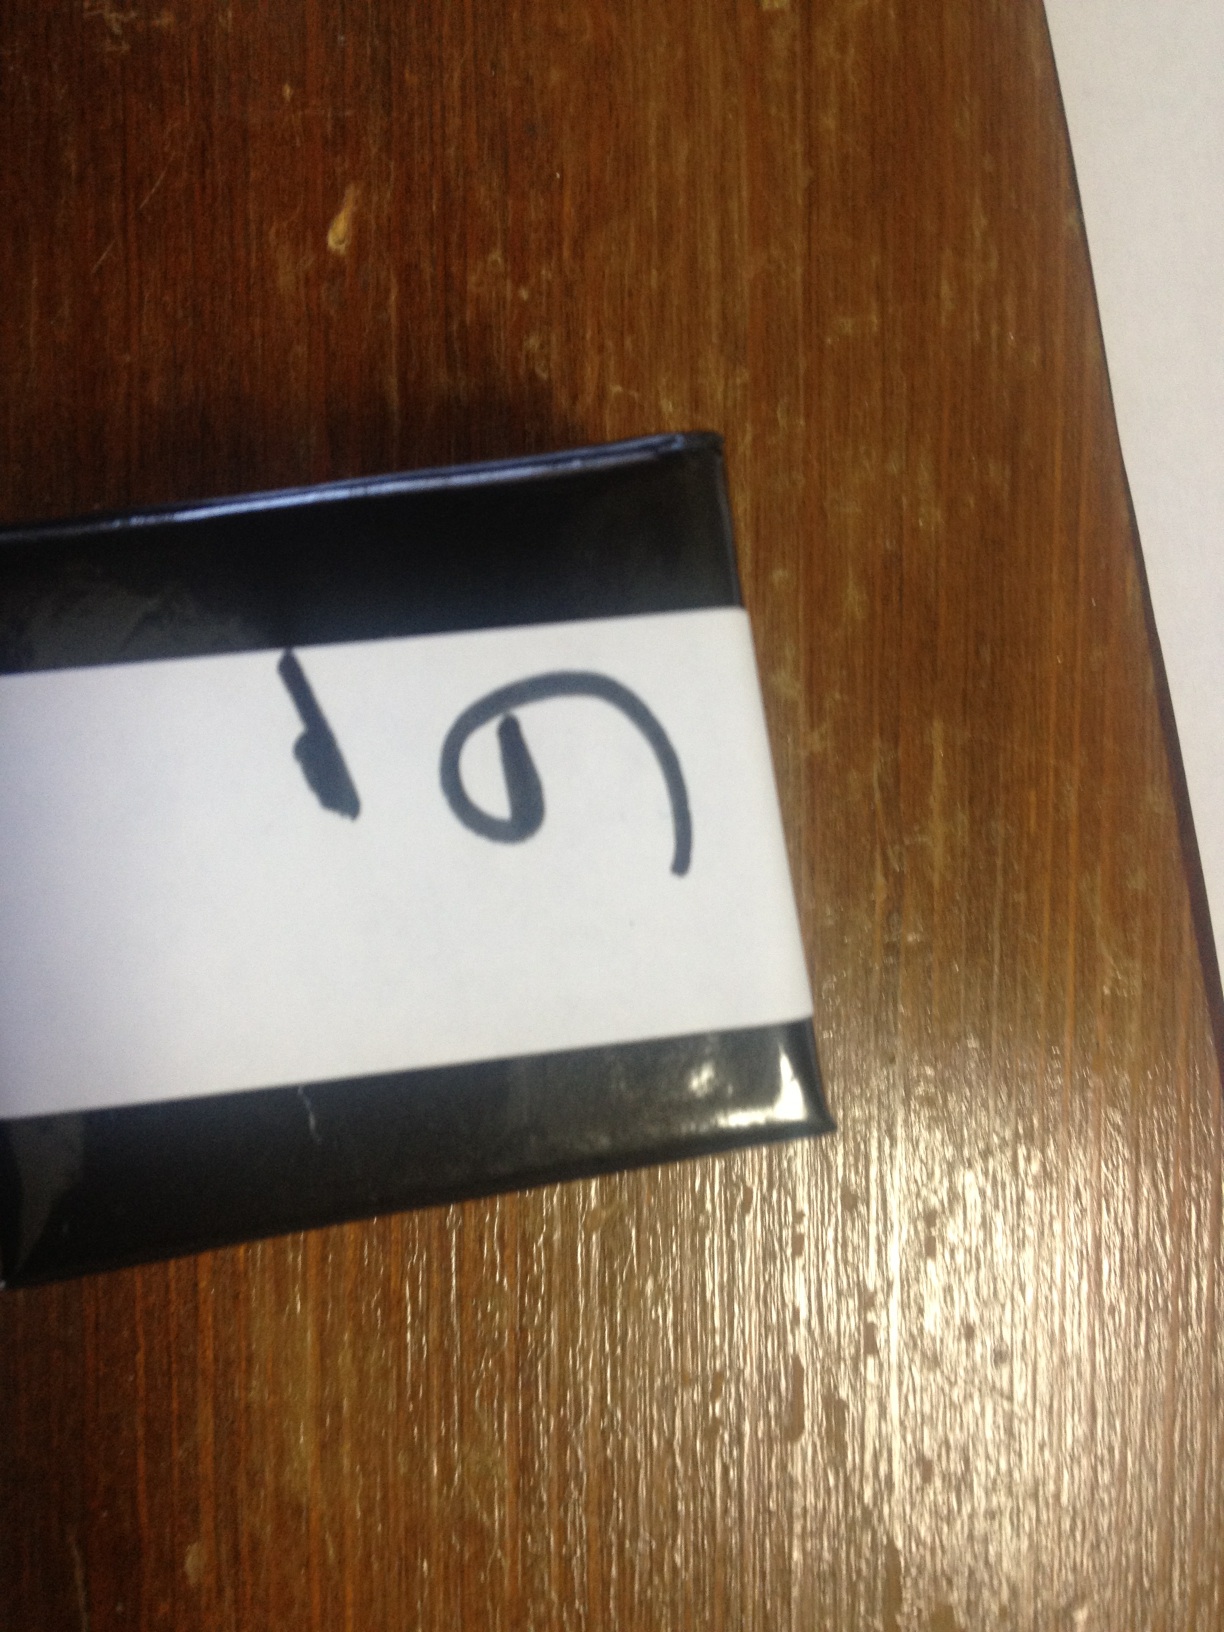Question: What letter is on this box?
Answer: g